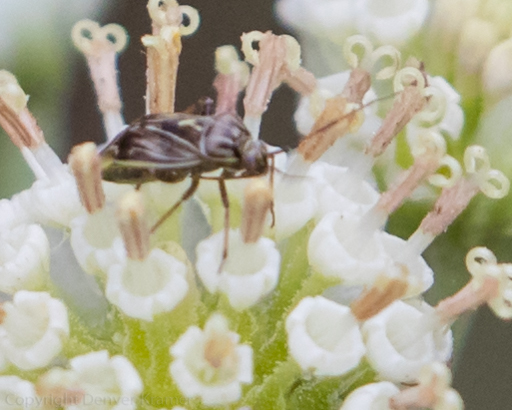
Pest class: lygus_bug